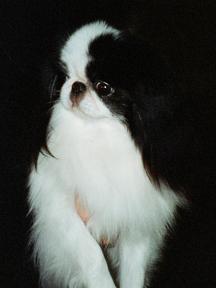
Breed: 249-n000106-Japanese_spaniel